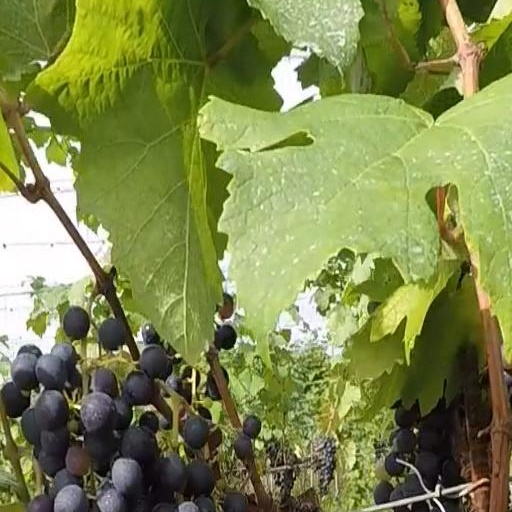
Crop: grape